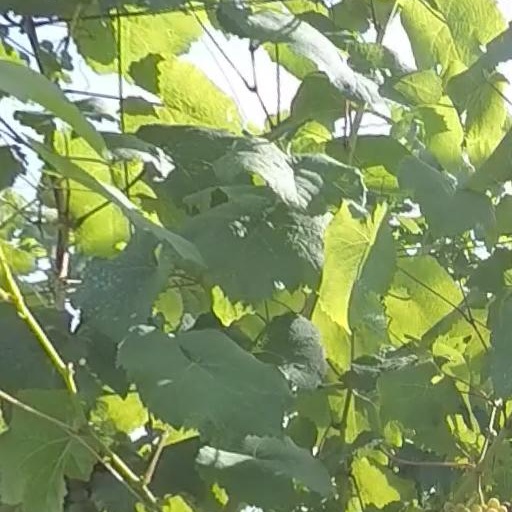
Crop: grape